Ben Young (motorcyclist)

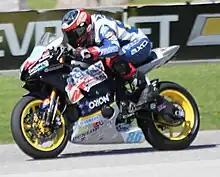
Ben Young riding at Road America during the 2015 MotoAmerica Supersport season.

Ben Young is a Grand Prix motorcycle racer and superbike racer born in Scotland and raised in Collingwood, Ontario, Canada. He is a four-time Canadian Superbike champion, winning his first title in 2019 before adding consecutive championships in 2022, 2023, and 2024 aboard a BMW S1000RR.